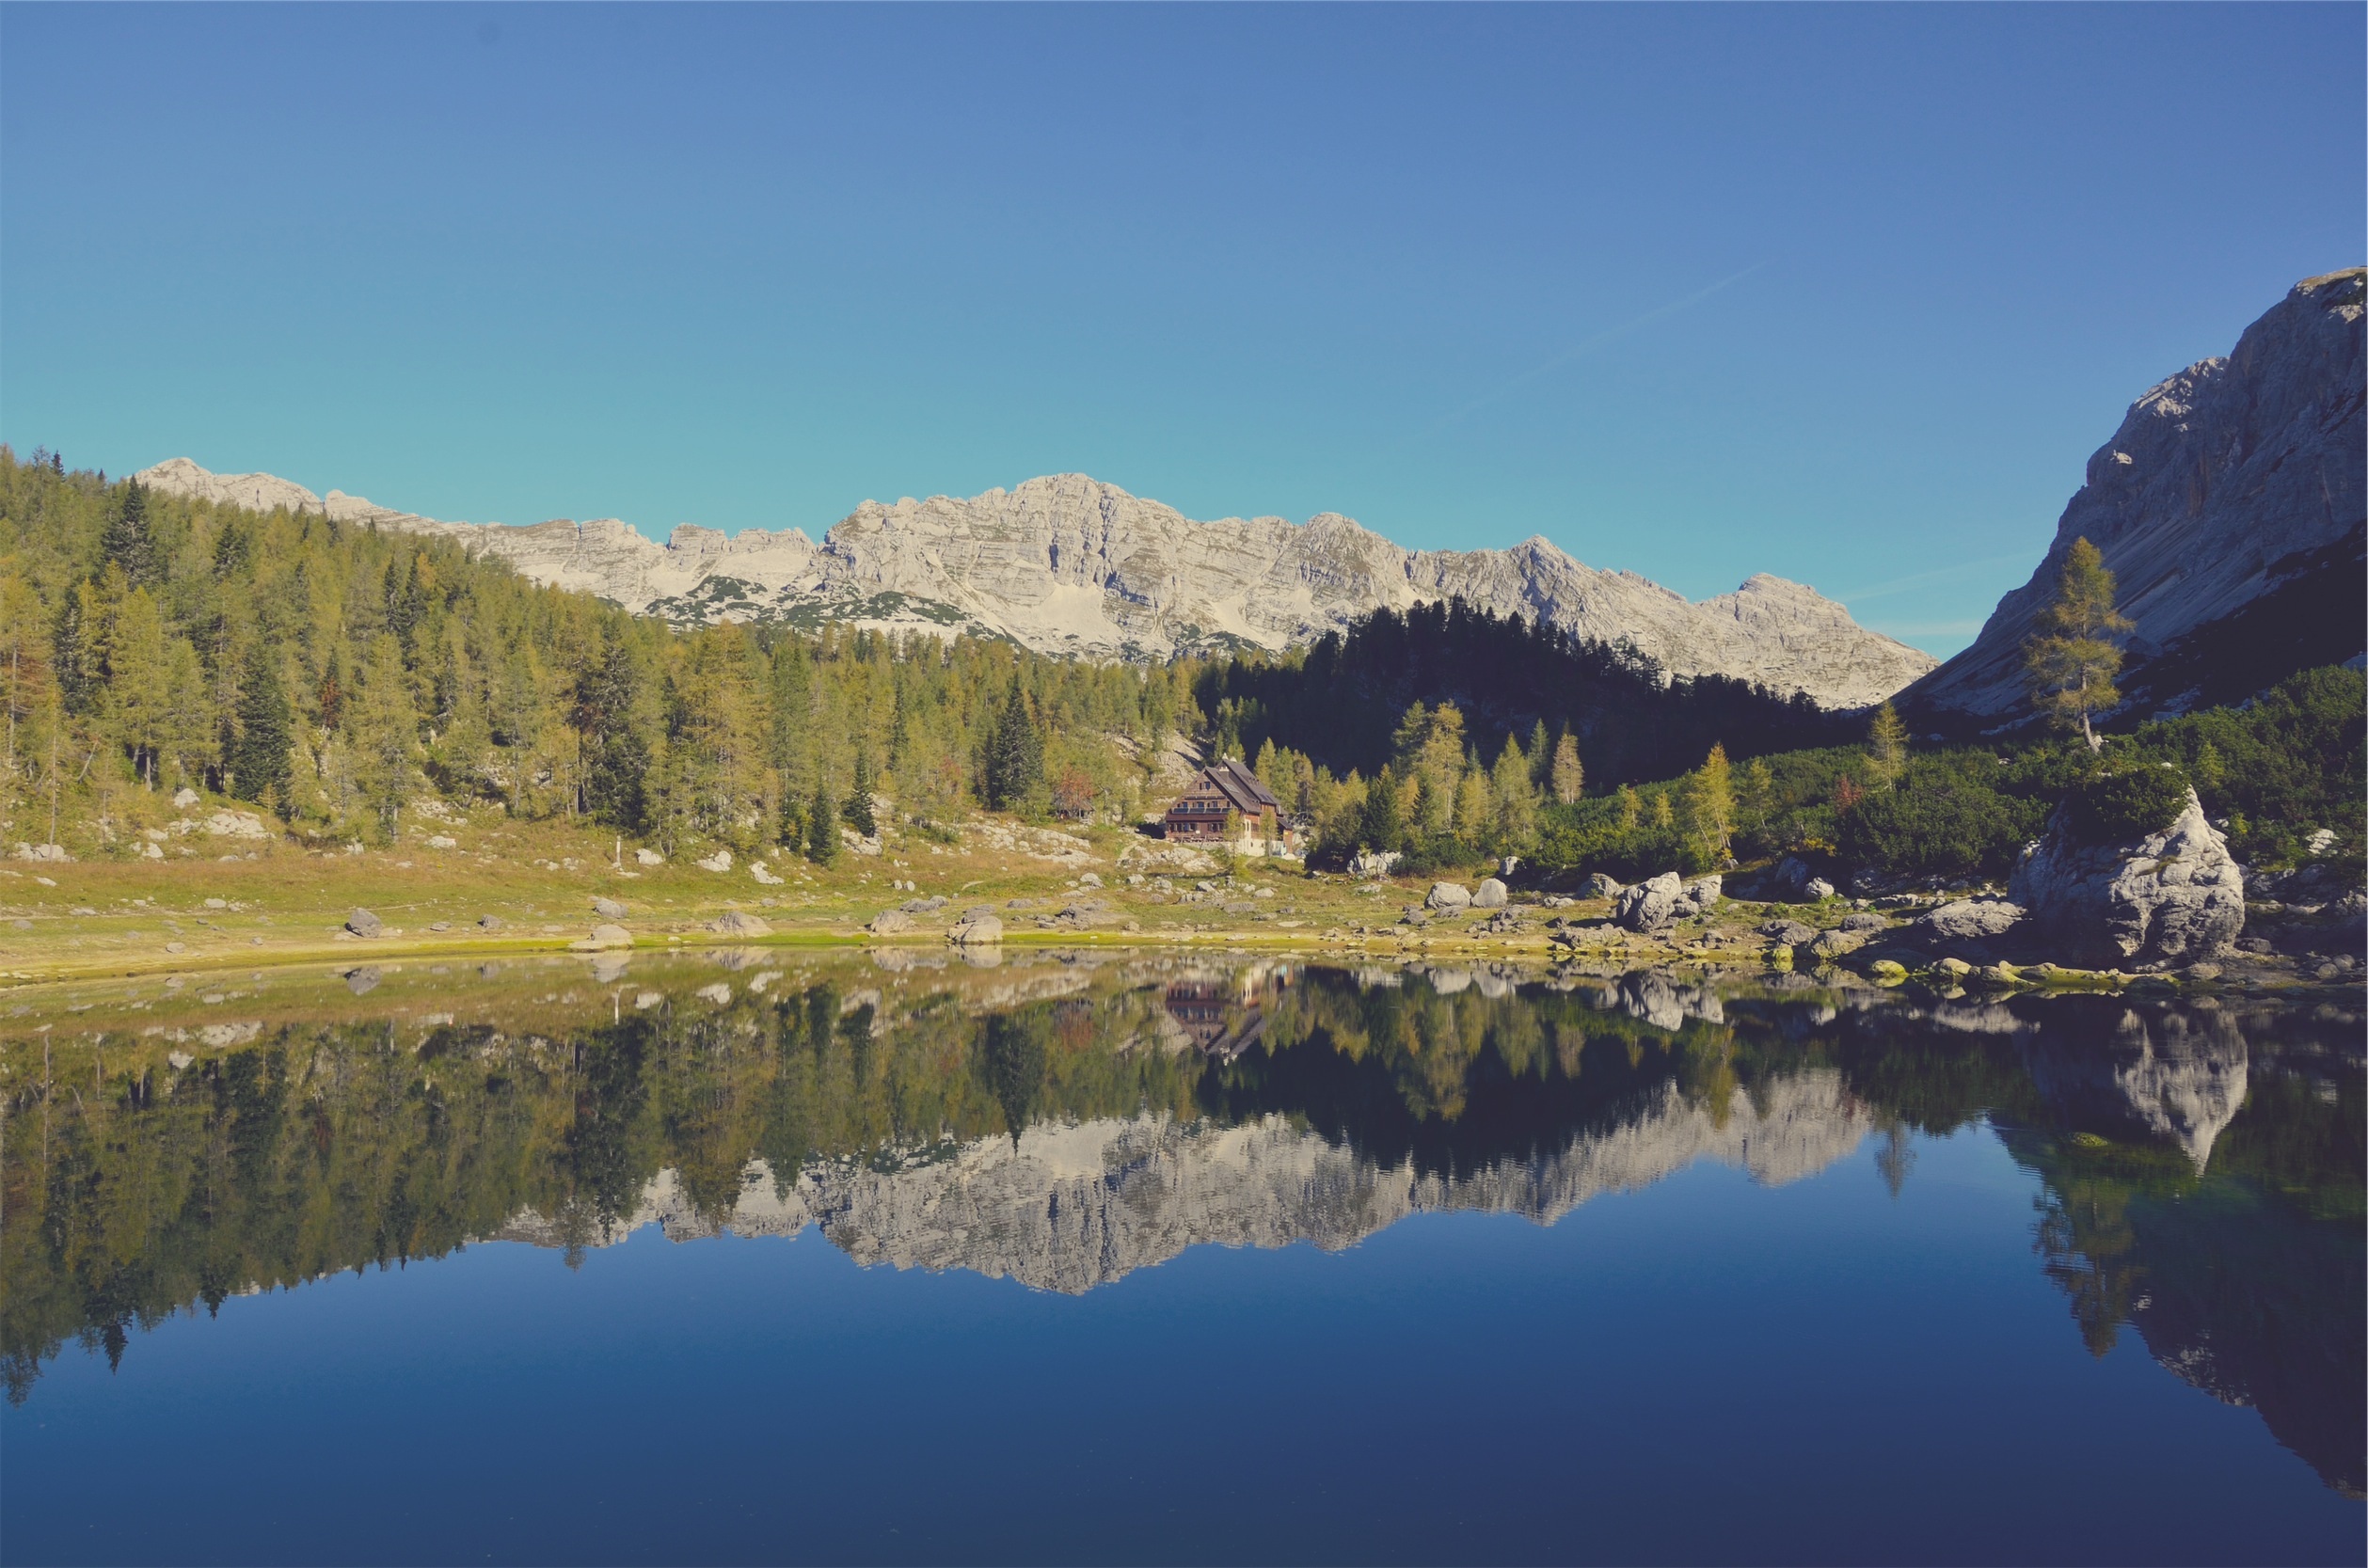
landscape, tree, water, nature, forest, wilderness, mountain, sky, house, lake, valley, mountain range, reflection, cottage, autumn, blue, reservoir, trees, rocks, mountains, alps, boulders, plateau, loch, tarn, mountainous landforms